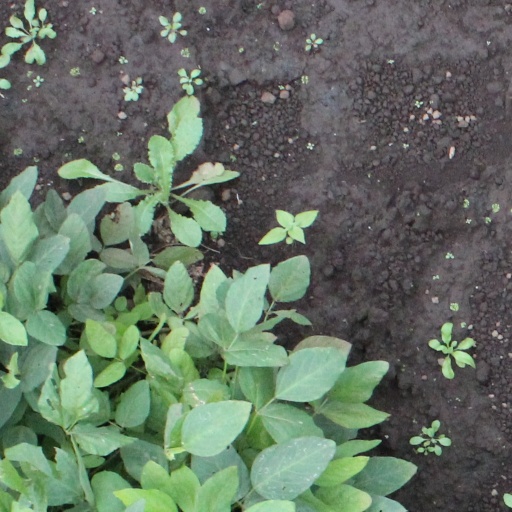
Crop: soybean